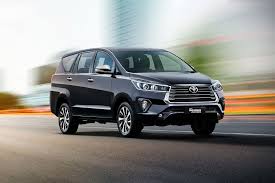
Label: noambulance